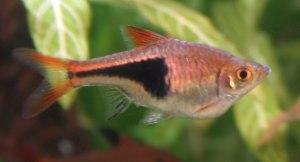
Le Rasbora arlequin est une espèce de poissons de la famille des Cyprinidés, originaire d'Asie du Sud-Est. C'est un des grands classiques de l'aquariophilie, car c'est un poisson petit, robuste et calme.
On peut séparer les poissons d’aquarium d’eau douce en différents groupes. Cet article présente donc une liste des poissons d'aquarium d'eau douce, classés par groupe puis par genre.